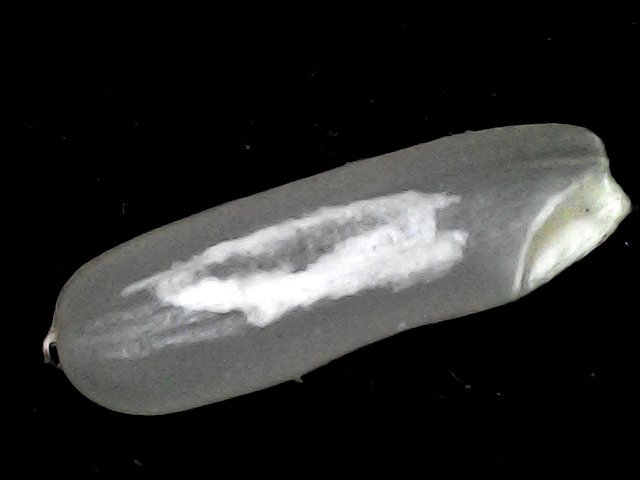
Rice variety: BD87